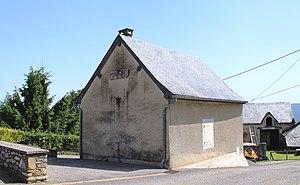
Mairie de Mazouau (Hautes-Pyrénées)
Mazouau est une commune française située dans le département des Hautes-Pyrénées, en région Occitanie.